Geography of Brisbane

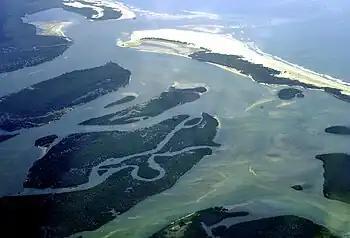
Aerial view of the Jumpinpin bar, South Standbroke Island, Moreton Bay, Queensland, Australia

Brisbane is part of the South-East Queensland region.